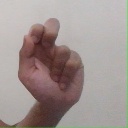
अक्षर: ढ